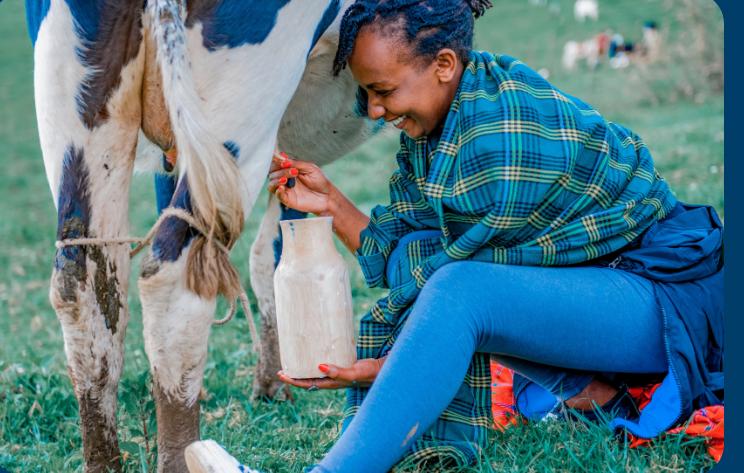
Ni mwanamke akiwa anakamua ngombe, mwanamke huyo amevaa shati la bluu na skafu yenye mramba ya bluu, ameketi chini na anatabasamu huku akikamua kiini cha ngombe ndani ya chombo kinachofanana na mtungi.